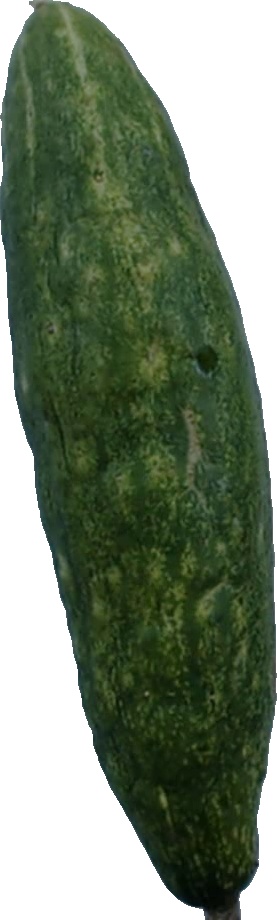
Label: cucumber_3